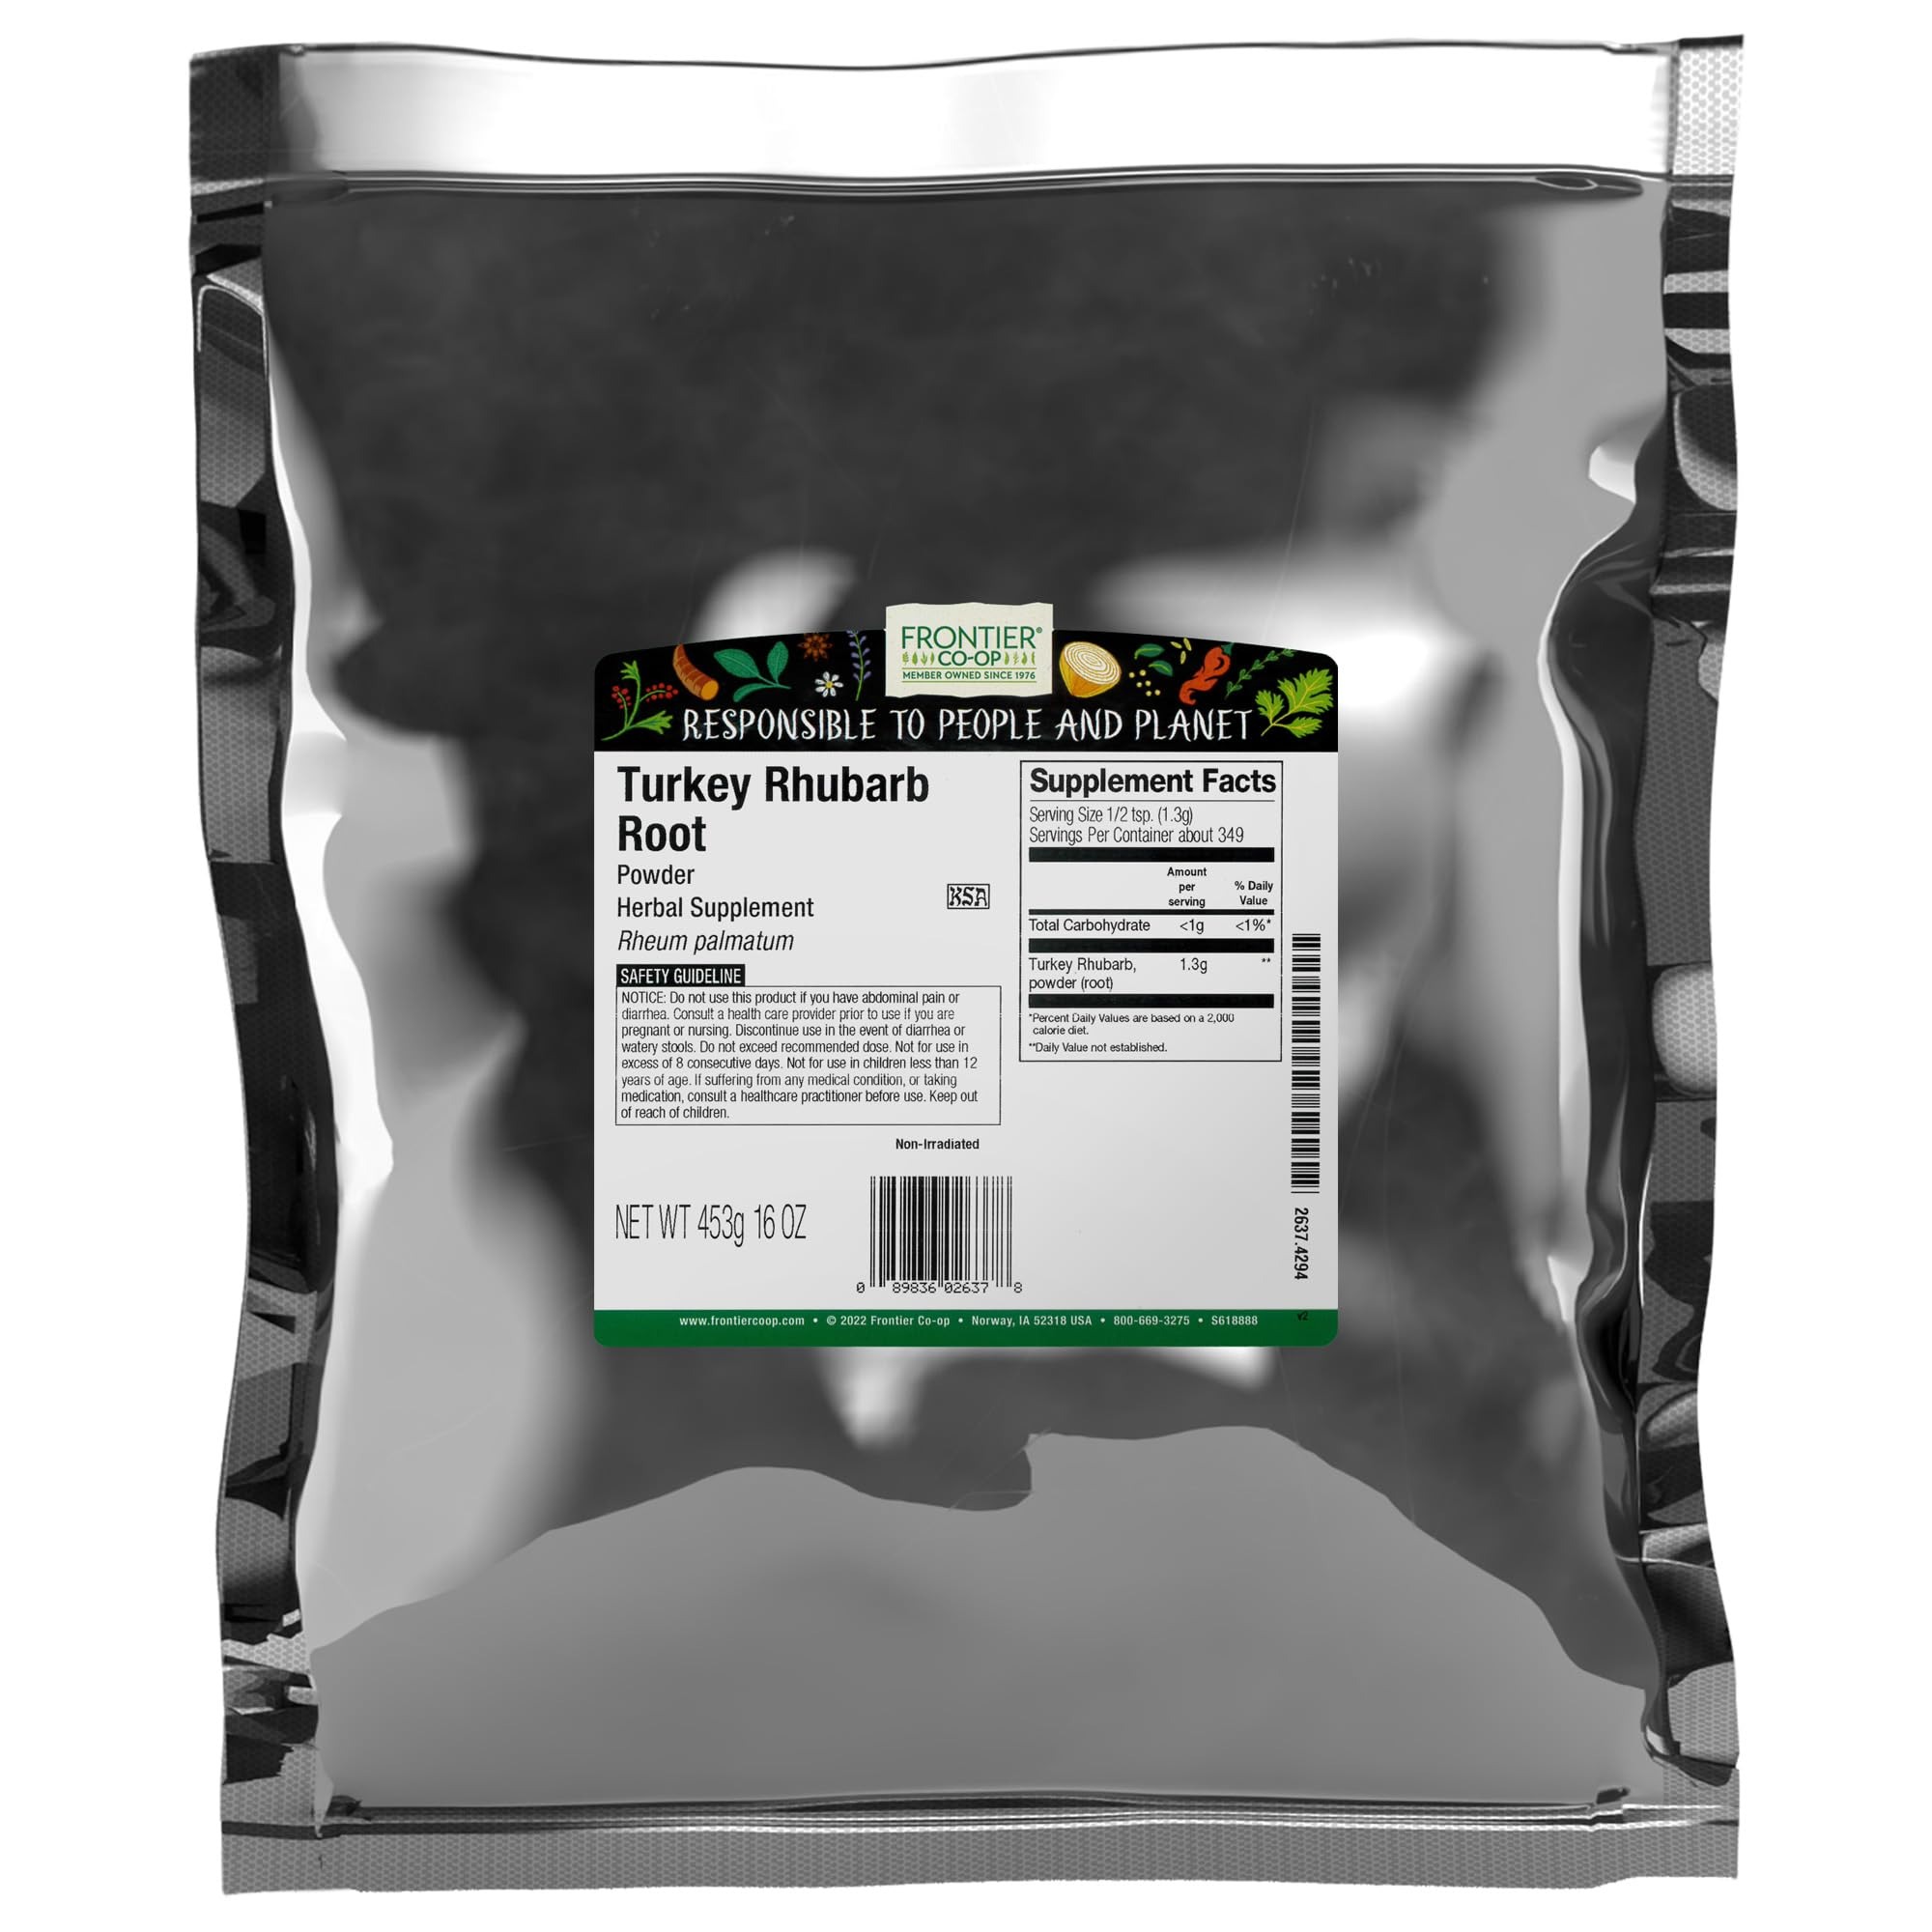
Item Name: Frontier Co-op Turkey Rhubarb Root Powder 1lb
Bullet Point 1: Botanical Name: Rheum officinale or palmatum L.
Bullet Point 2: 1 pound bulk bag (16 ounces)
Product Description: Rhubarb is a perennial native to Asia, where it was widely used in Traditional Chinese Medicine to ease constipation.
Value: 16.0
Unit: Ounce

Price: 30.655